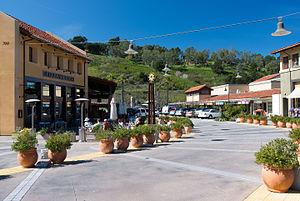
Strawberry est une census-designated place située dans le comté de Marin, dans l’État de Californie, aux États-Unis. Sa population s’élevait à 5 393 habitants lors du recensement de 2010.